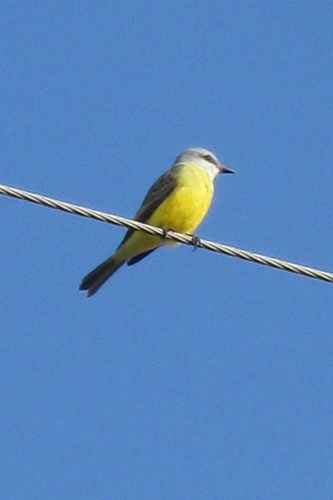
this is a bird with a yellow breast and belly and grey wings.
this bird has a short, straight, black bill, a yellow breast and belly, and a gray head and wings.
this is a small yellow bird with a bright yellow belly, light grey wings, and a white throat.
this bird has a short bill, a yellow belly, and a grey crown
this little bird has a light grey crown, dark grey secondaries and rectrices, and a bright yellow throat, breast, and belly.
this bird is yellow with brown and has a very short beak.
a small, gray bird with a yellow breast and belly, and a short, sharp beak.
a small gray bird with a yellow belly, a small gray and white head, and a short beak.
this small bird has a grey bill and crown with a white throat and yellow breast.
this bird has wings that are grey and has a yellow belly
Species: Tropical Kingbird